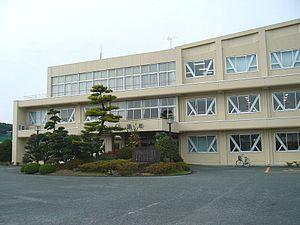
Mori est un bourg du district de Shūchi situé dans la préfecture de Shizuoka, au Japon.